History of the World Wide Web

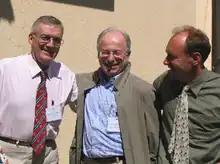
Robert Cailliau, Jean-François Abramatic, and Tim Berners-Lee at the tenth anniversary of the World Wide Web Consortium

The World Wide Web Consortium (W3C) was founded by Tim Berners-Lee after he left the European Organization for Nuclear Research (CERN) in September/October 1994 in order to create open standards for the Web. It was founded at the Massachusetts Institute of Technology Laboratory for Computer Science (MIT/LCS) with support from the Defense Advanced Research Projects Agency (DARPA), which had pioneered the Internet. A year later, a second site was founded at INRIA (a French national computer research lab) with support from the European Commission; and in 1996, a third continental site was created in Japan at Keio University.